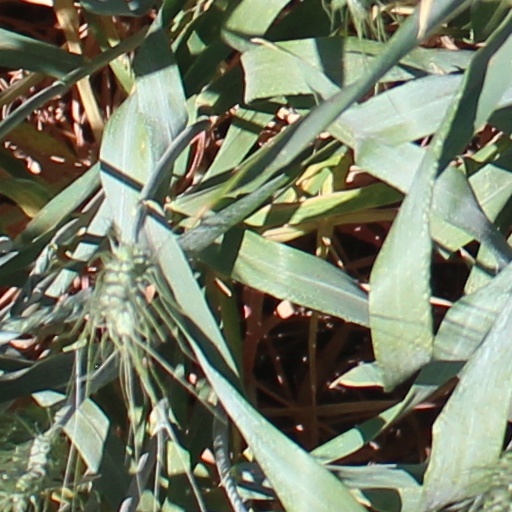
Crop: wheat